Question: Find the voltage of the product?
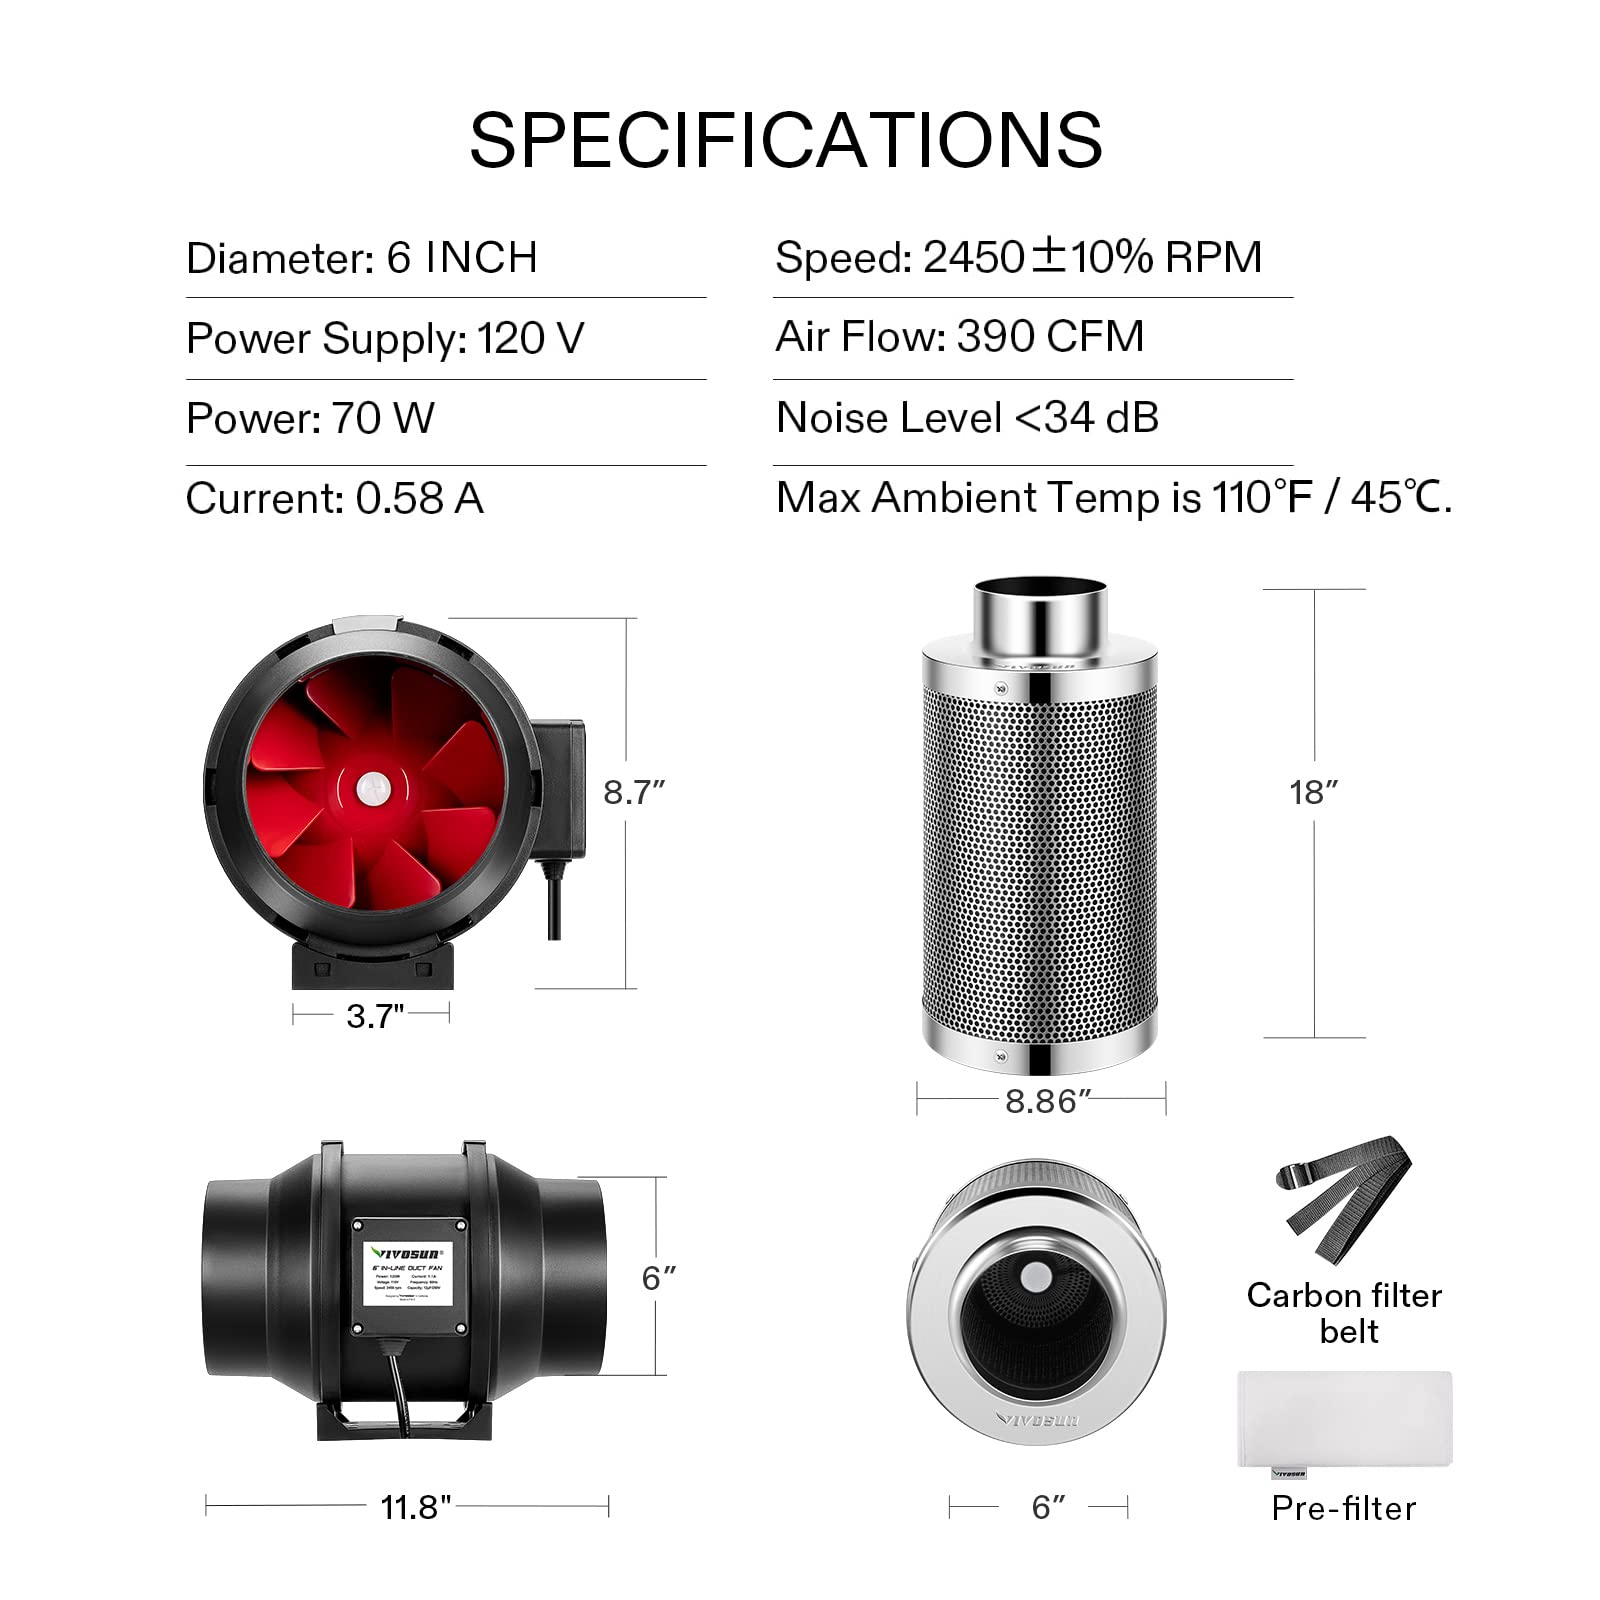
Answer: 120.0 volt